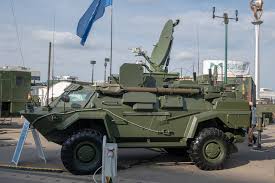
Label: BRDM